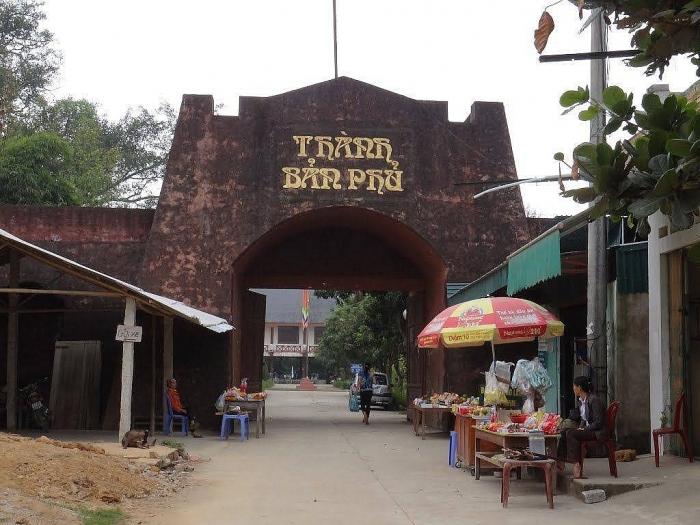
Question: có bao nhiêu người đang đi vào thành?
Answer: có một người đang đi vào thành